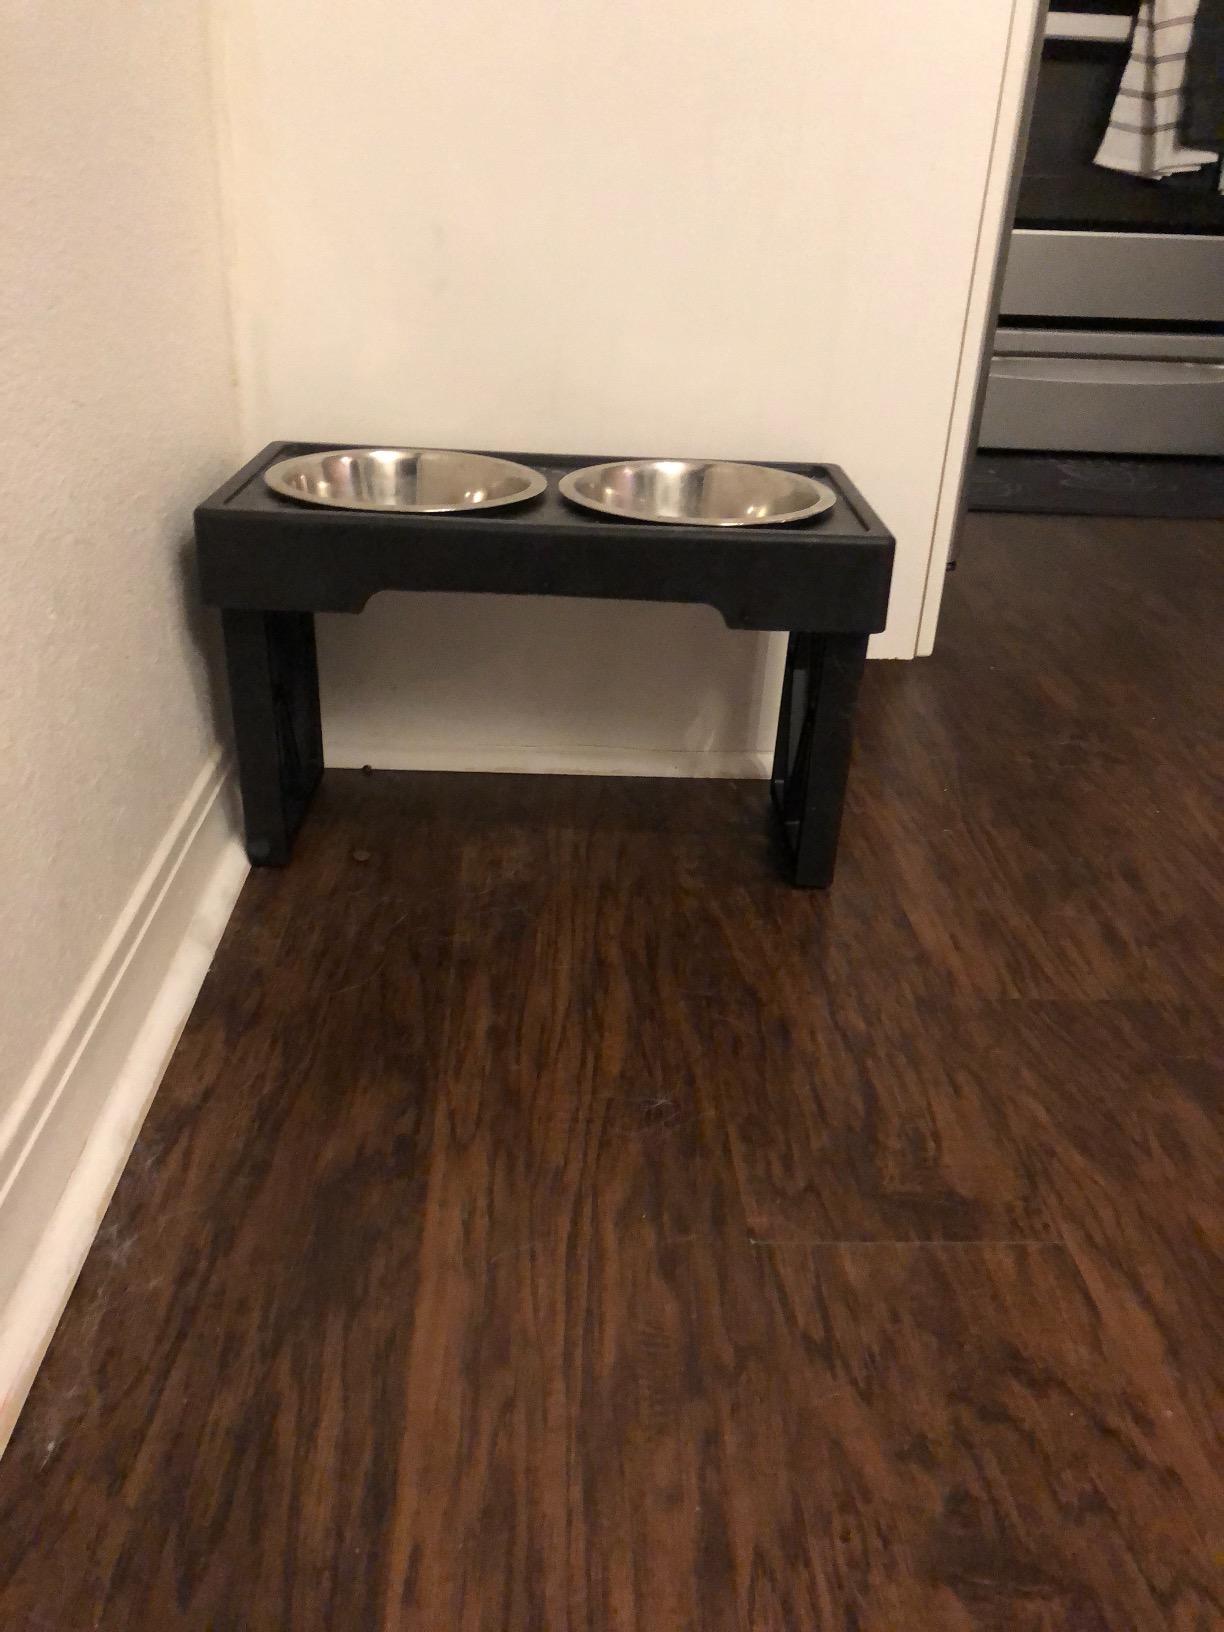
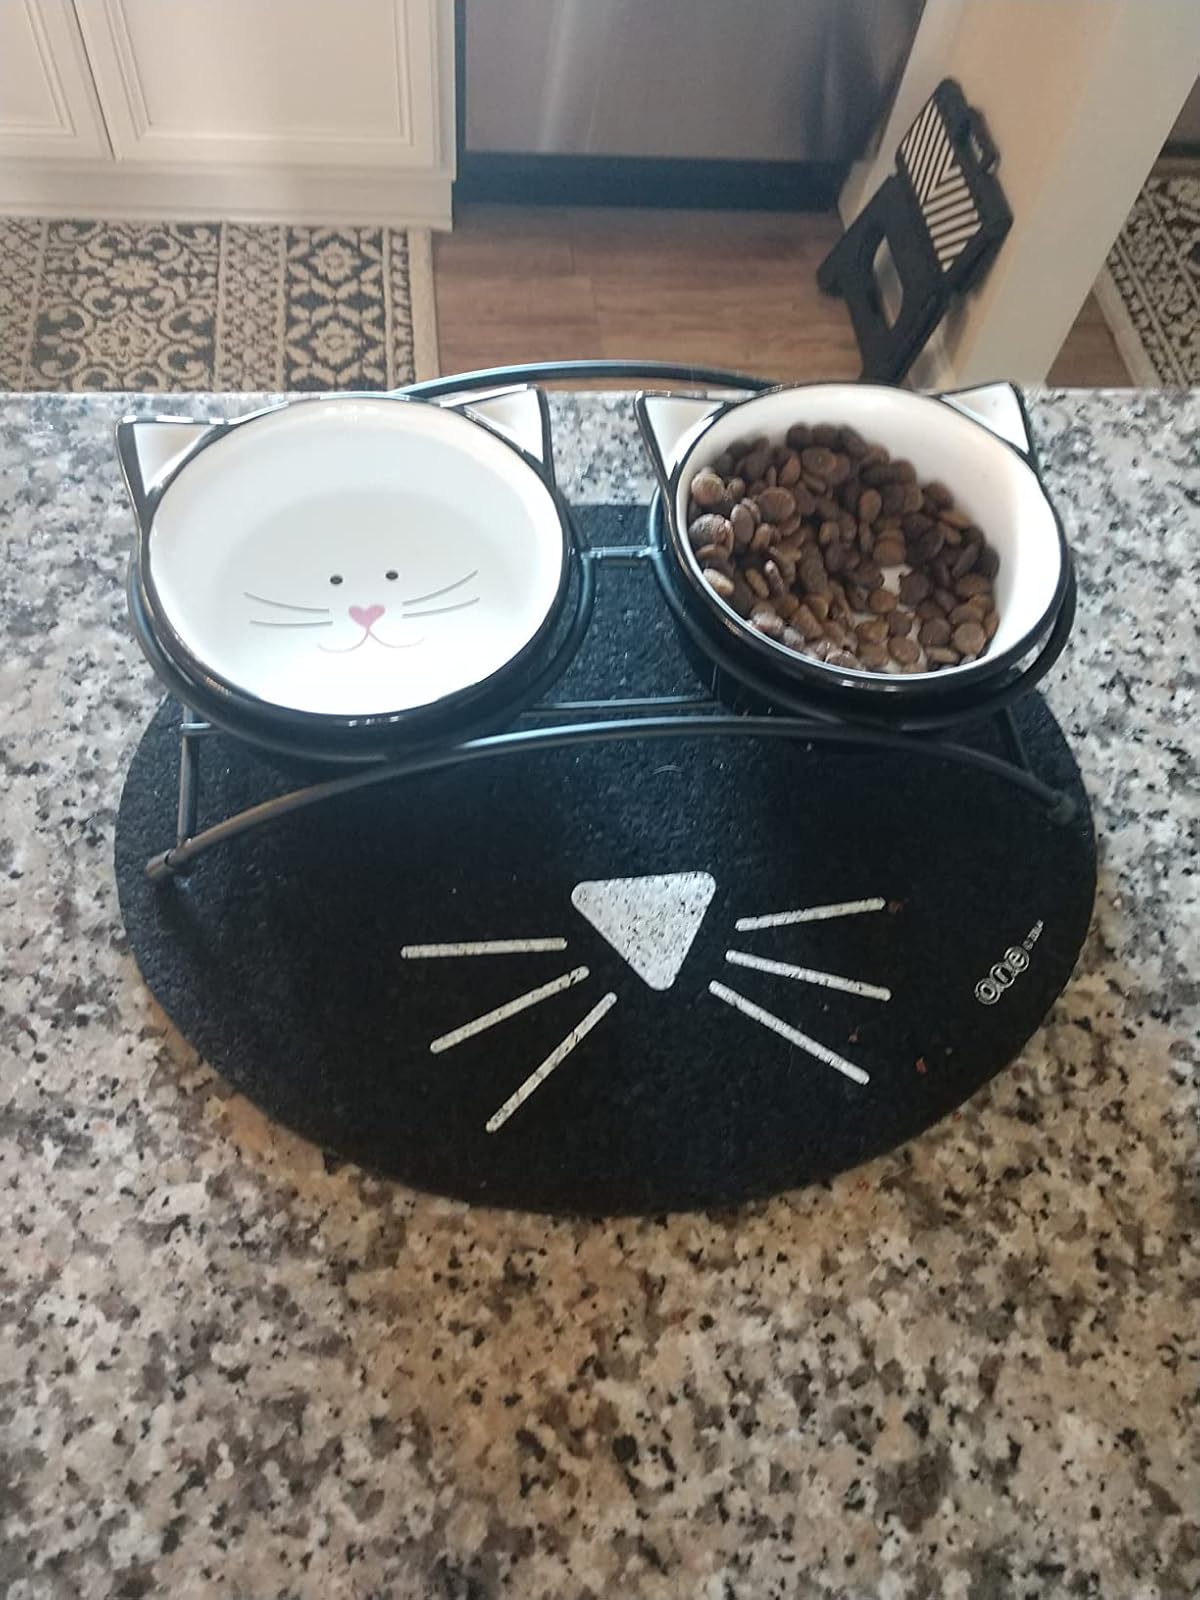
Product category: items_bowl
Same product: no